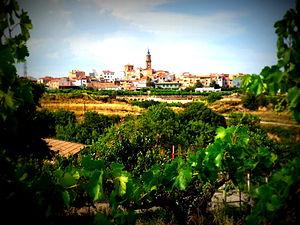
Luis Buñuel Portolés [ˈlwis βuˈɲwel poɾtoˈles] est un réalisateur et scénariste espagnol naturalisé mexicain, né le 22 février 1900 à Calanda et mort le 29 juillet 1983 à Mexico.